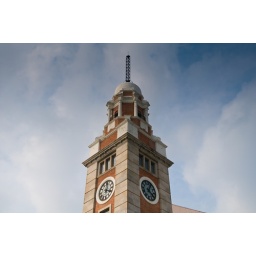
The clock tower in Kowloon